Charles Martin (Illinois politician)

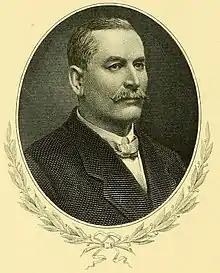
Frontispiece of 1919's "Charles Martin, Late a Representative from Illinois"

Charles Martin (May 20, 1856 – October 28, 1917) was a U.S. Representative from Illinois.